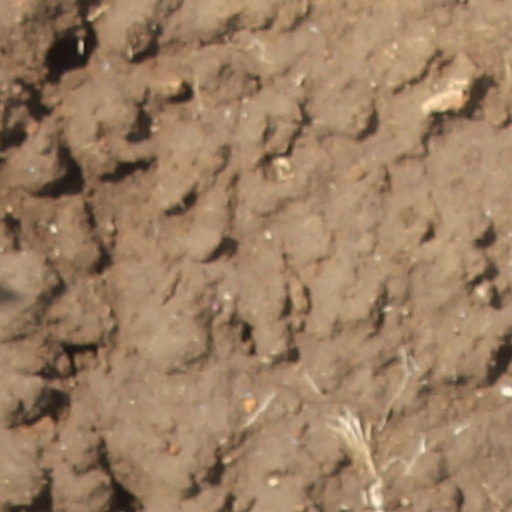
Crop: wheat